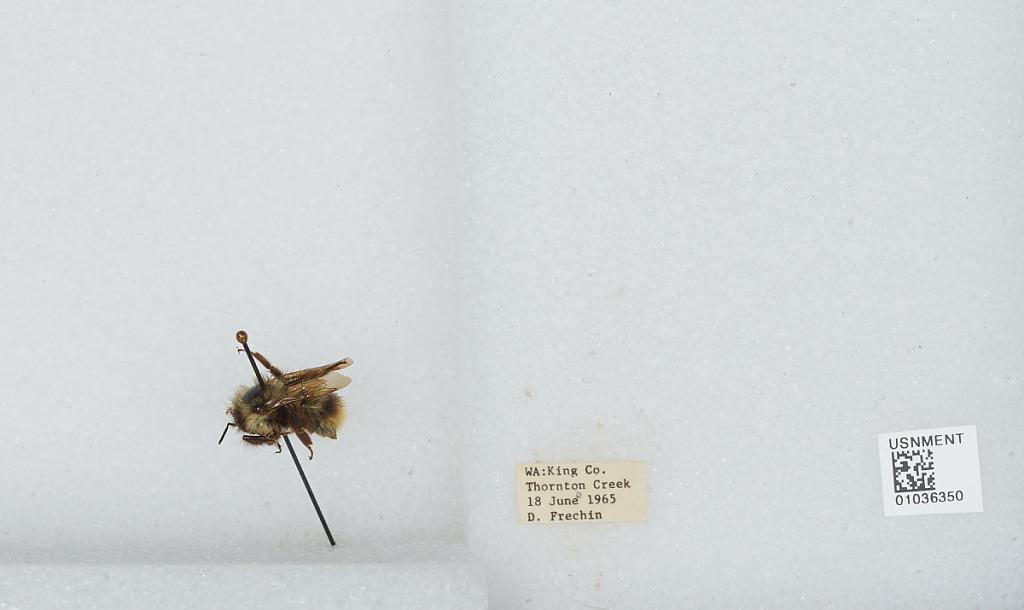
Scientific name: Bombus (Pyrobombus) mixtus Cresson
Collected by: D. Frechin
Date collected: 1965-6-18
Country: United States
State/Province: Washington
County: King
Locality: Thornton Creek
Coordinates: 47.7031, -122.309